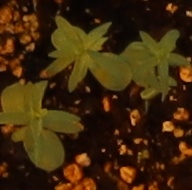
Label: Flax